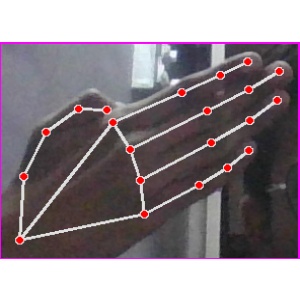
अक्षर: घ